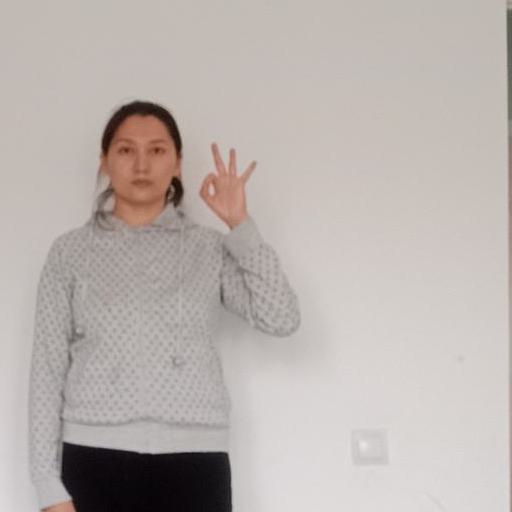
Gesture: ok